Tue Marshes Light

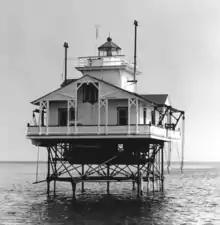
Undated photograph of Tue Marshes Light (USCG)

The Tue Marshes Light was a lighthouse located at the mouth of the York River in the Chesapeake Bay north of Tue Point near the Goodwin Islands.